James Marape

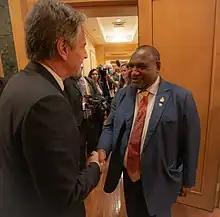
Marape with US Secretary of State Antony Blinken in 2022

On 17 May 2019, the Ombudsman Commission recommended a leadership tribunal to judge O'Neill and Marape on the UBS loan to acquire shares in Oil Search Limited. That was mentioned as the reason for Marape's replacement as alternate PM by Patrick Pruaitch on 28 May 2019. Marape introduced Patrick Pruaitch as alternate PM and declared that the vote for Pruaitch was by consensus. Peter O’Neill had then resigned as Prime Minister on 26 May.